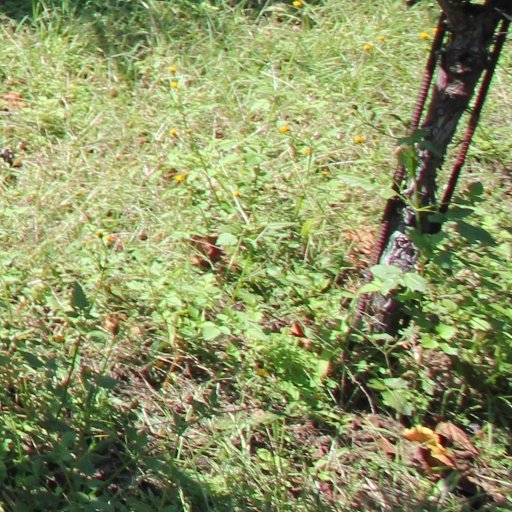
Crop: grape